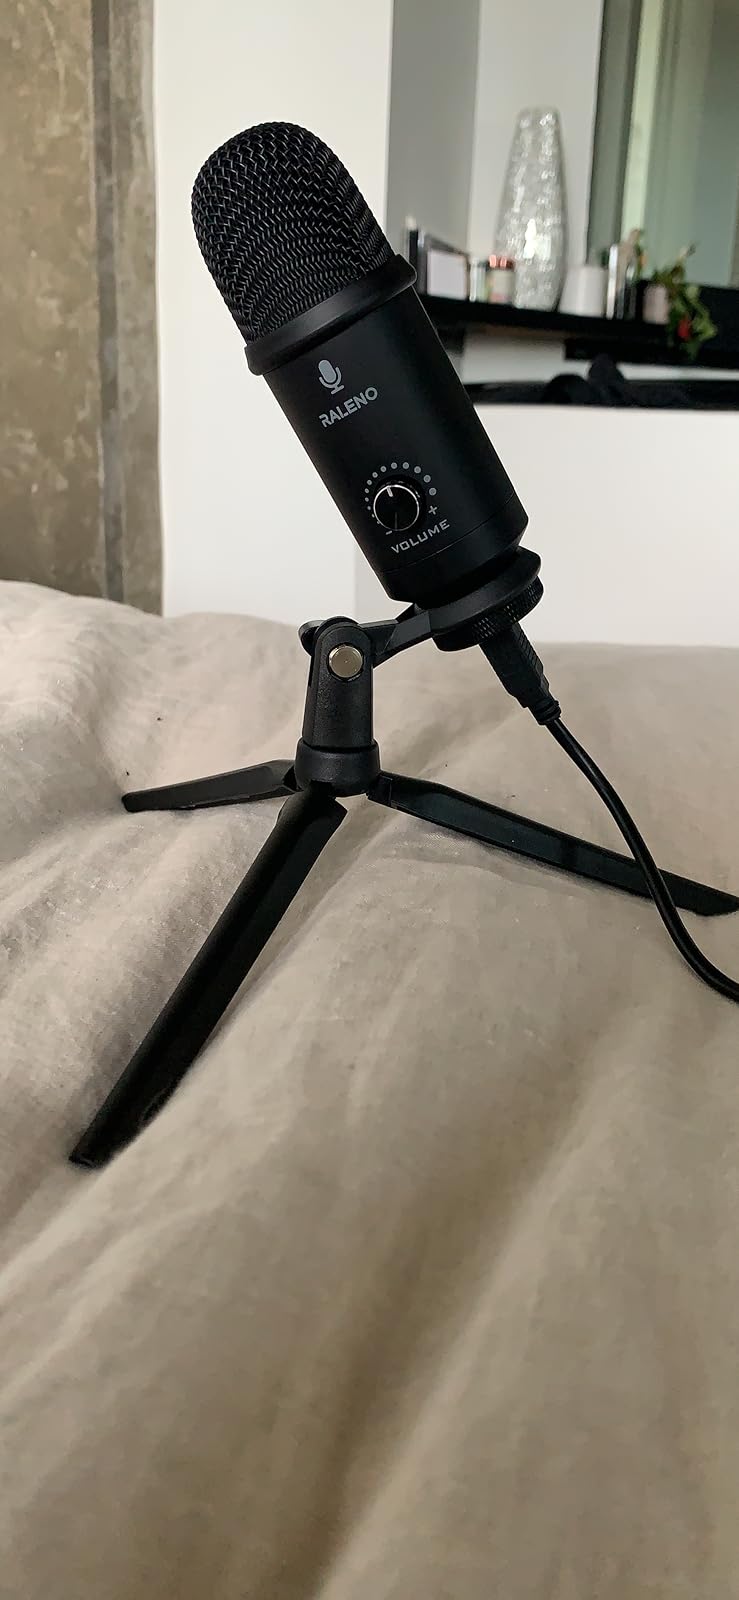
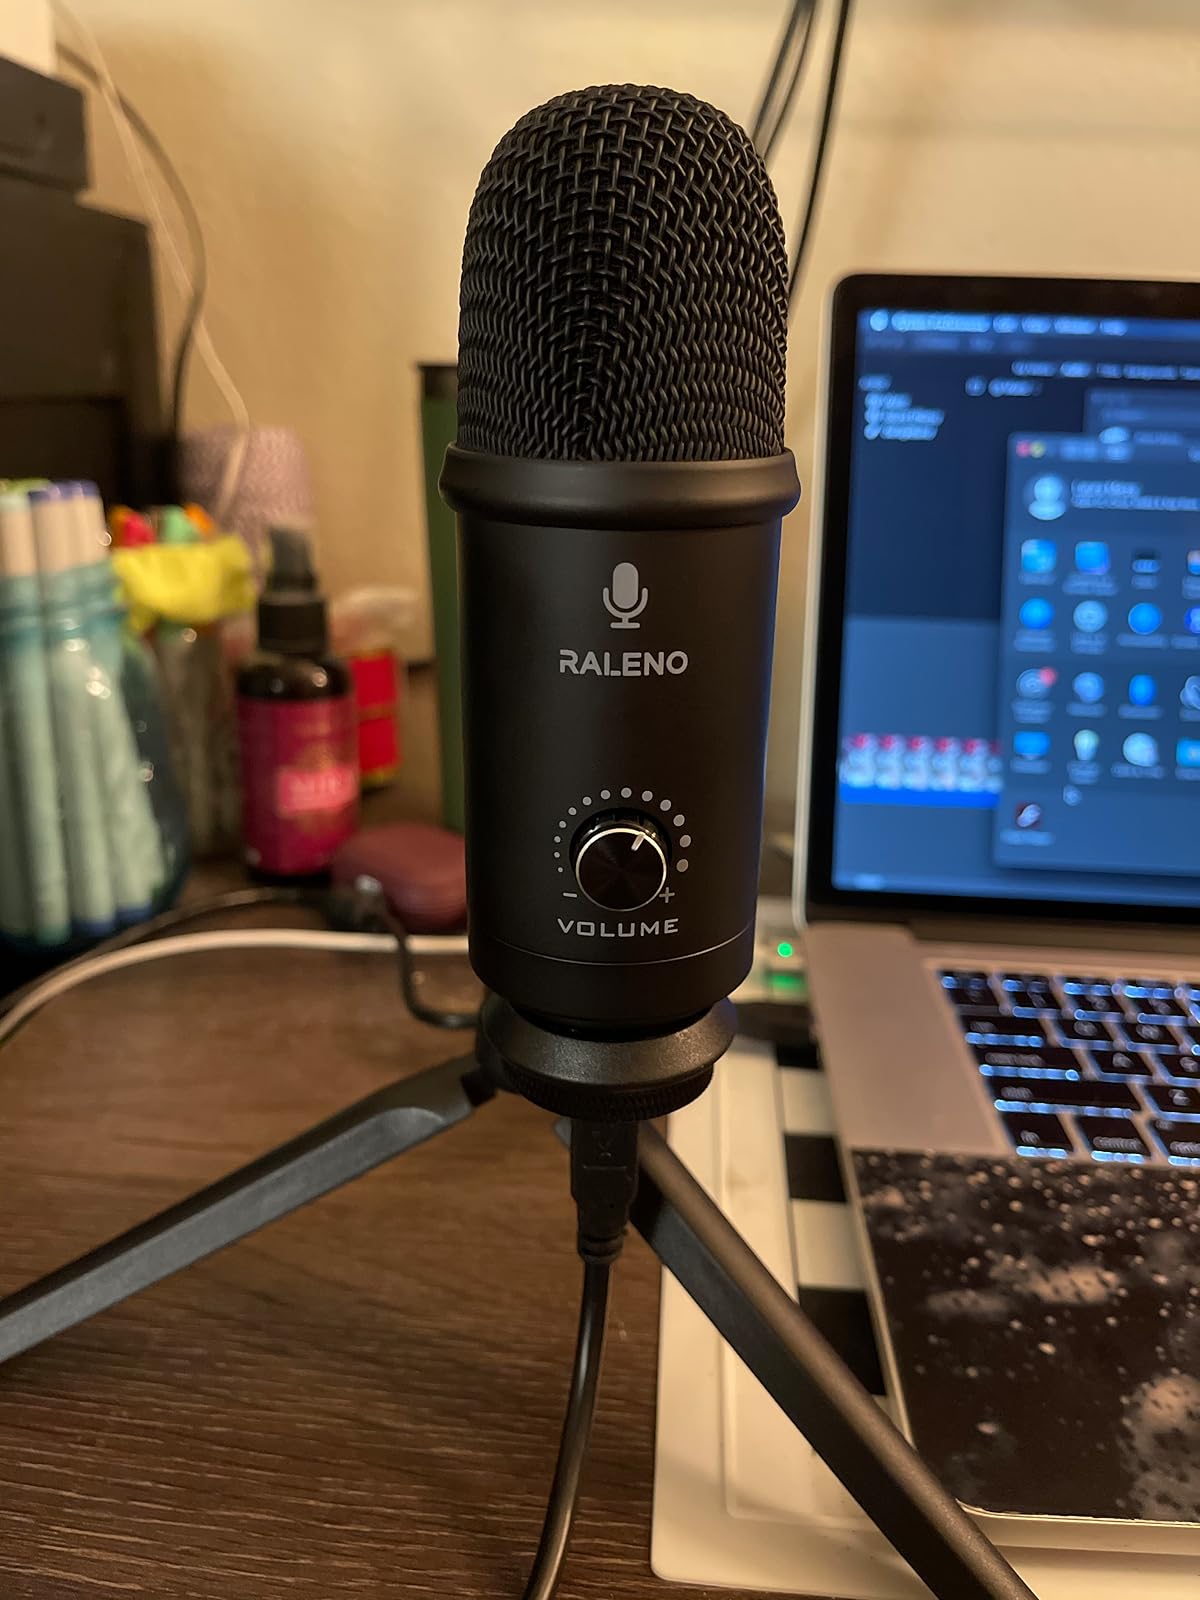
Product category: microphone
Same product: yes